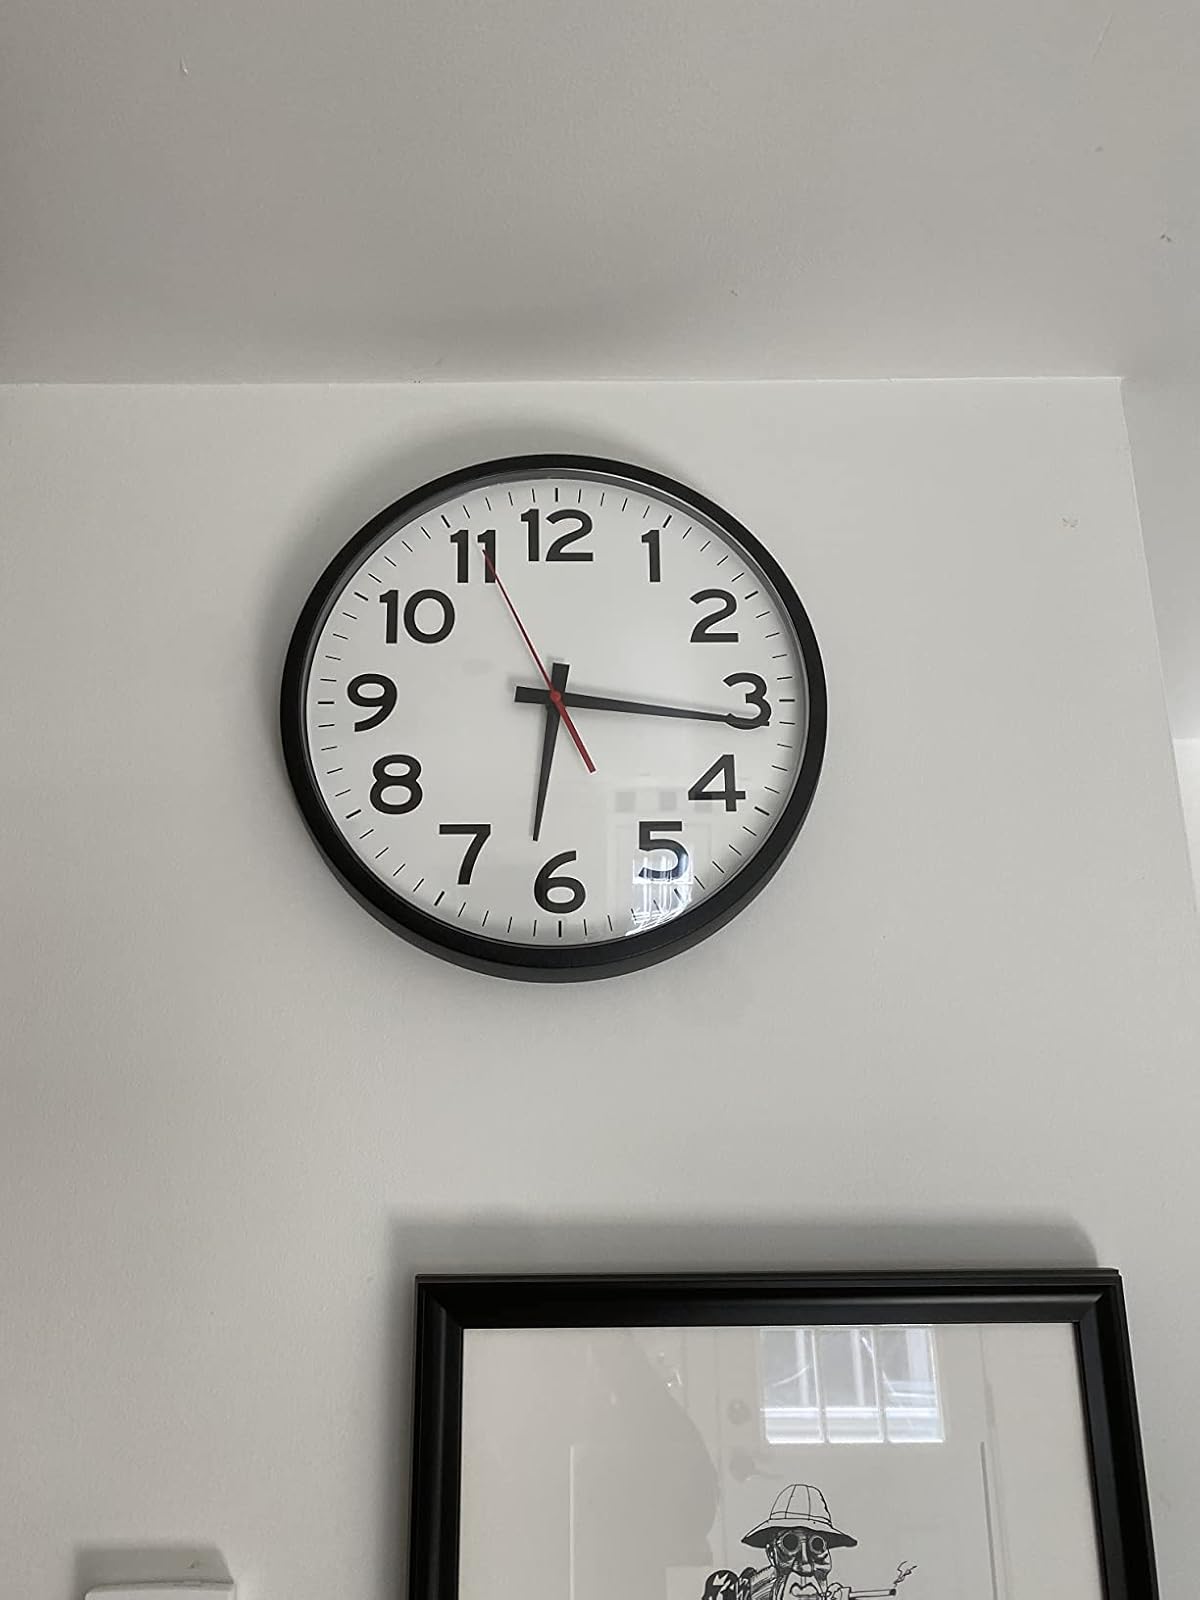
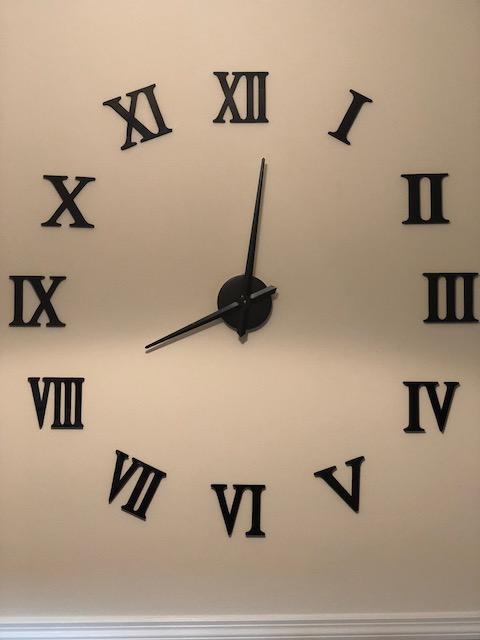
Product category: clock
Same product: no